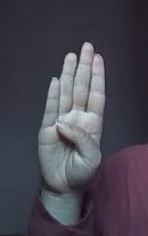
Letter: kaaf